Stanislav Manolev

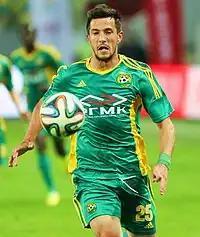
Manolev with Kuban in 2014

Stanislav Lyubenov Manolev (born 16 December 1985) is a Bulgarian professional football manager and former player. During his playing career, his primary position was at right-back.